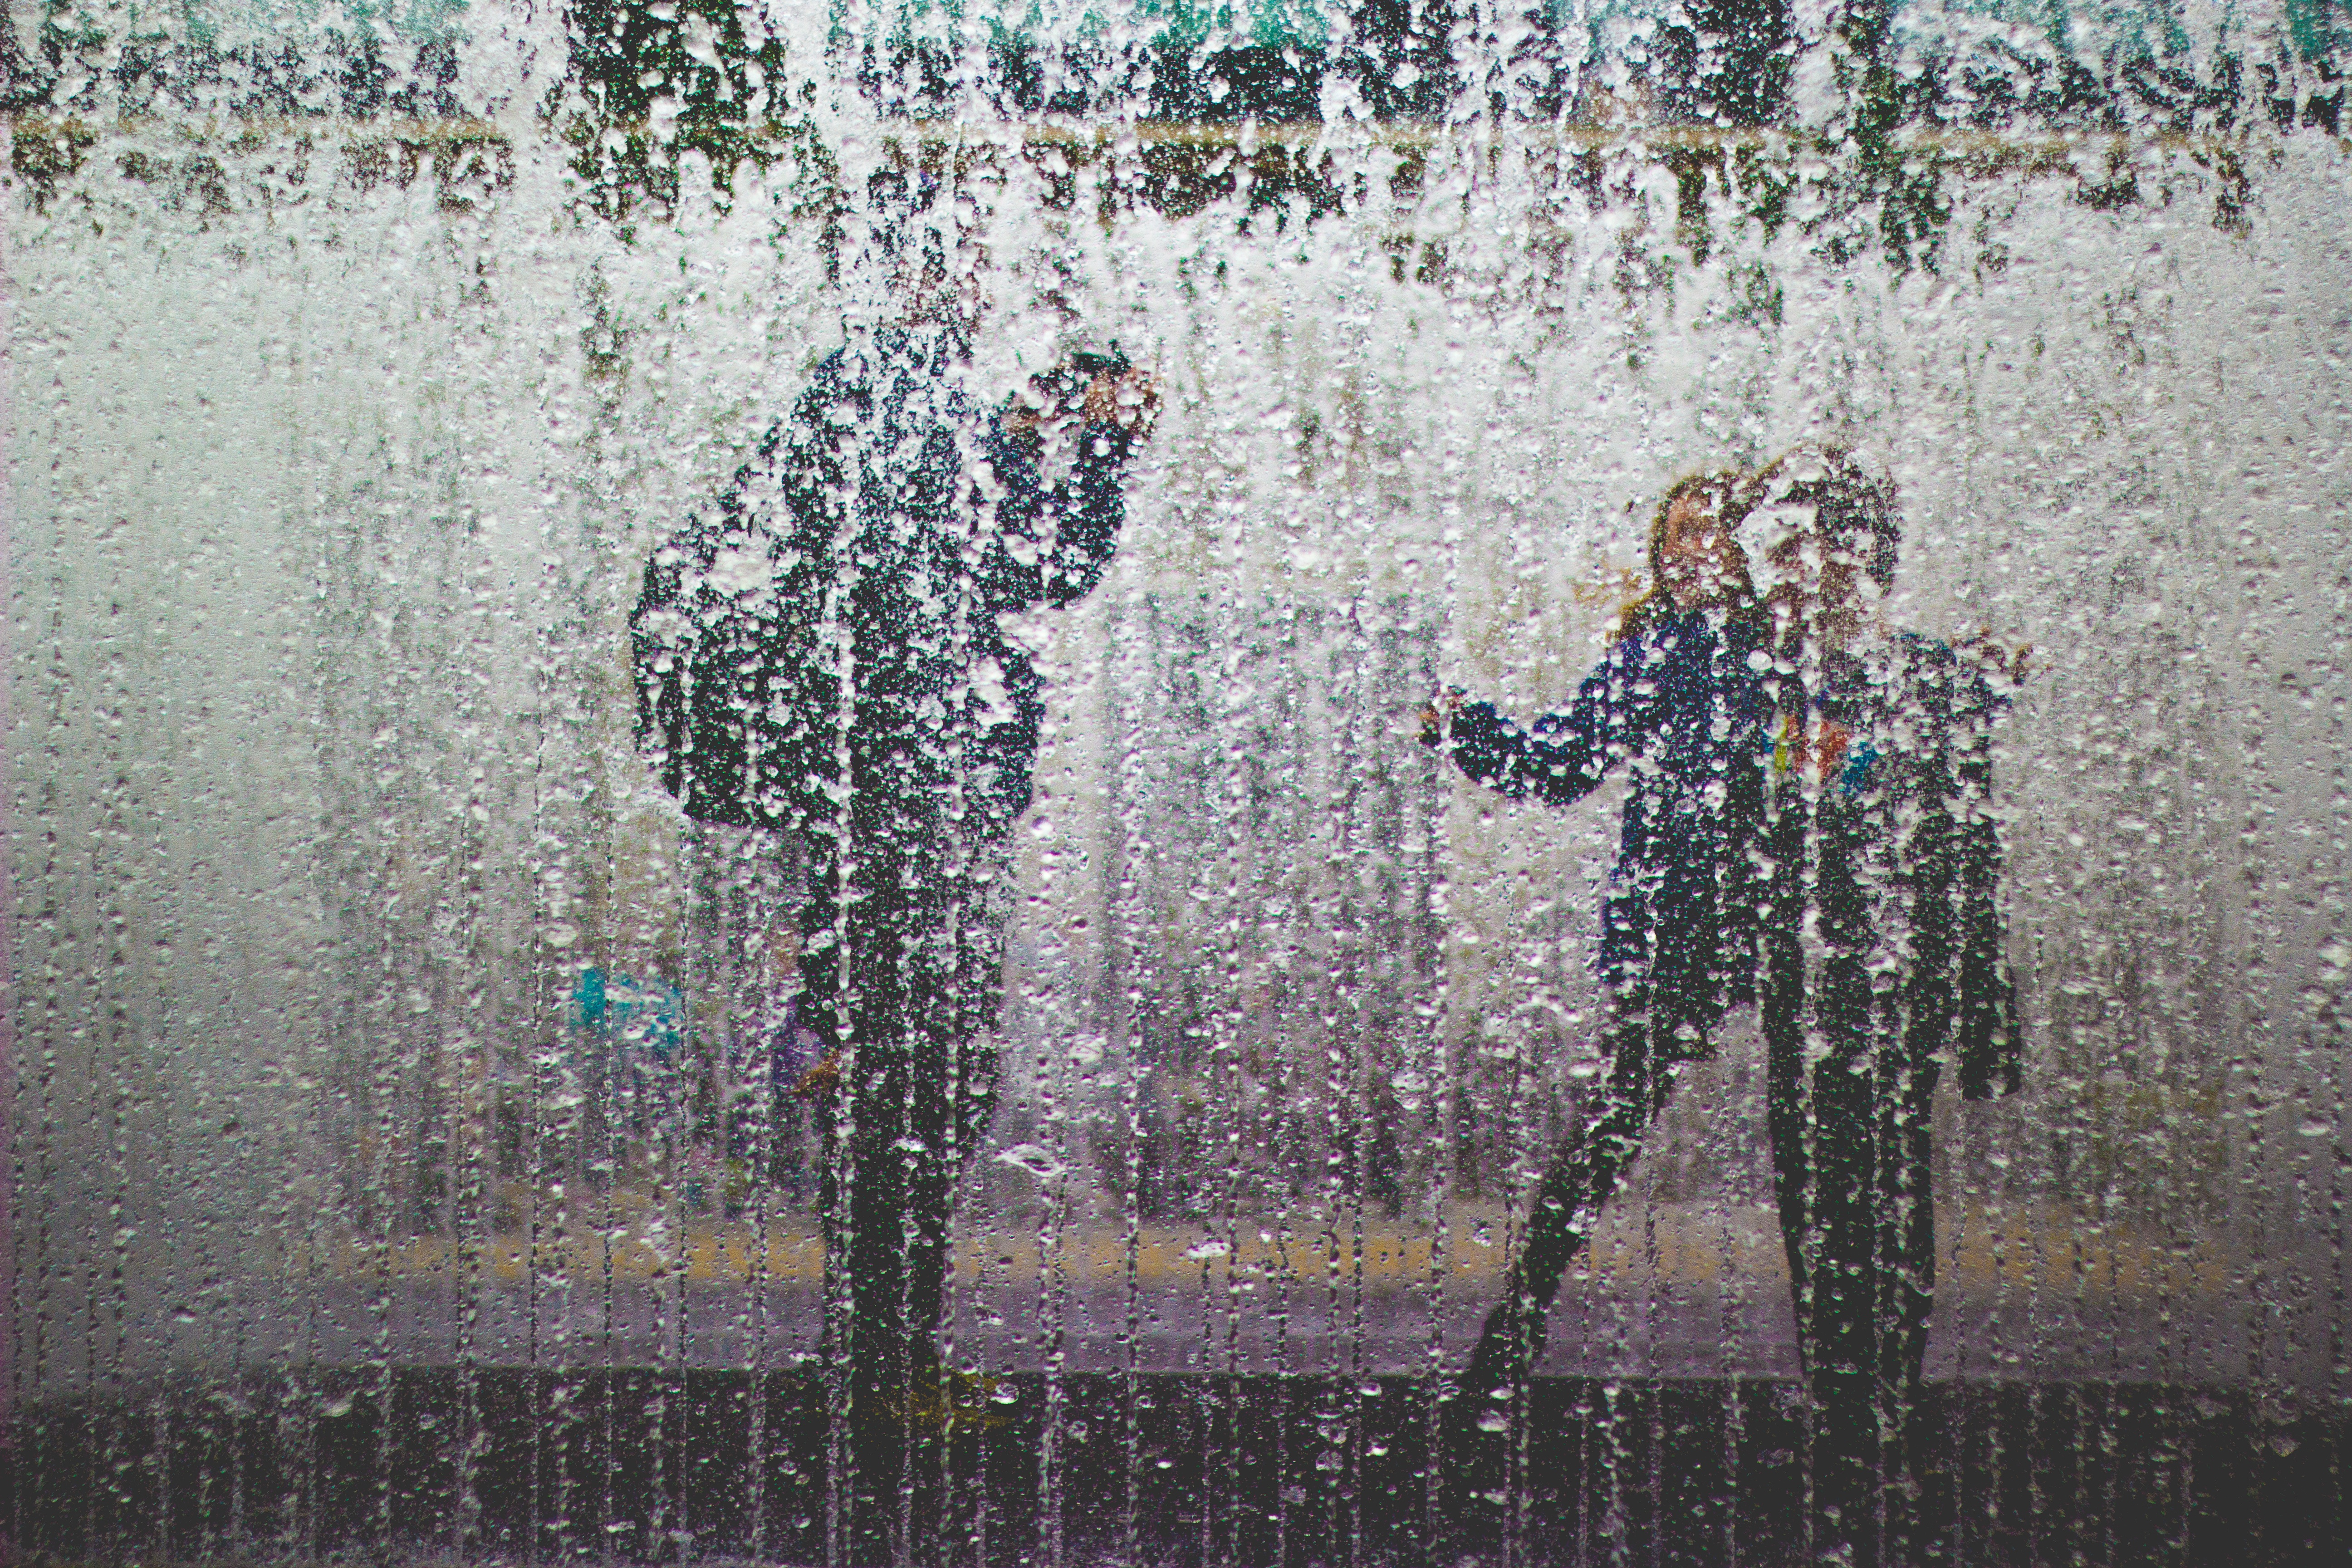
tree, snow, winter, reflection, weather, art, woody plant